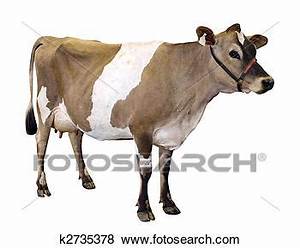
Label: cow